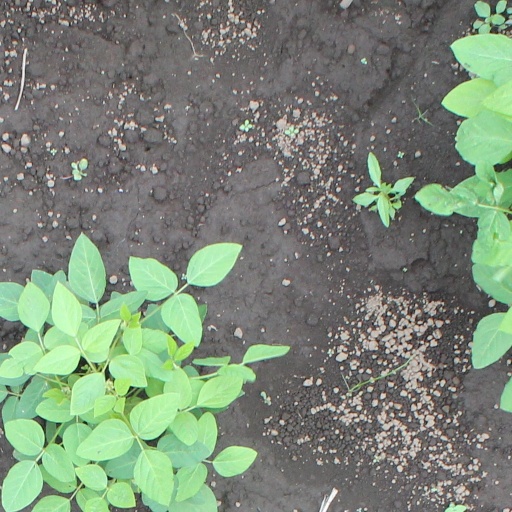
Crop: soybean